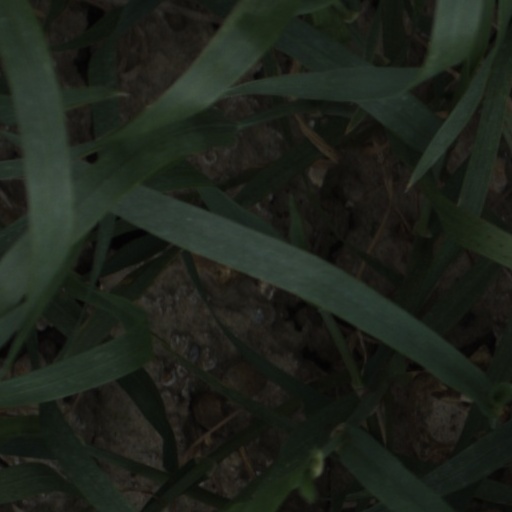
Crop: wheat